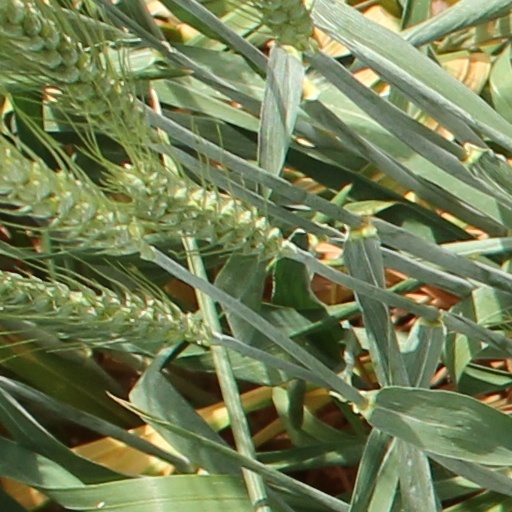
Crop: wheat